Pierre Leroux

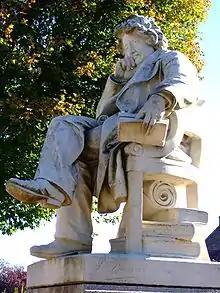
Statue of Pierre Leroux at Boussac.

In 1840, he published his treatise "De l'humanité" (2nd ed. 1845), which contains the fullest exposition of his system, and was regarded as the philosophical manifesto of the Humanitarians. In 1841 he established the "Revue indépendante", with the aid of George Sand, over whom he had great influence. Her "Spiridion", which was dedicated to him, "Sept cordes de la lyre", "Consuelo", and "La Comtesse de Rudolstadt", were written under the Humanitarian inspiration. Leroux also became embroiled in the philosophical controversy between F. W. J. Schelling and the Young Hegelians in the early 1840s. A favourable comment about Schelling prompted a public reply from Hegel's disciple Karl Rosenkranz.